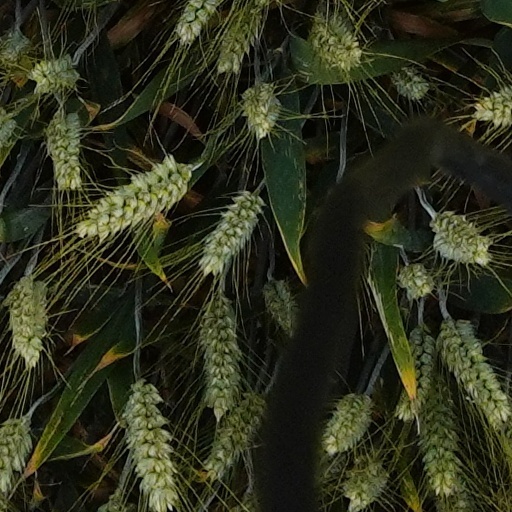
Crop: wheat